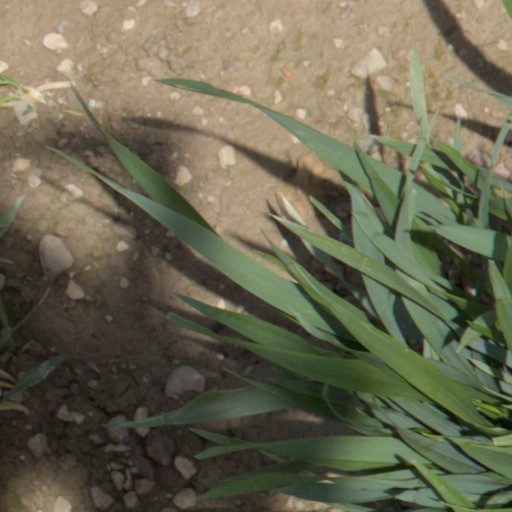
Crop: wheat